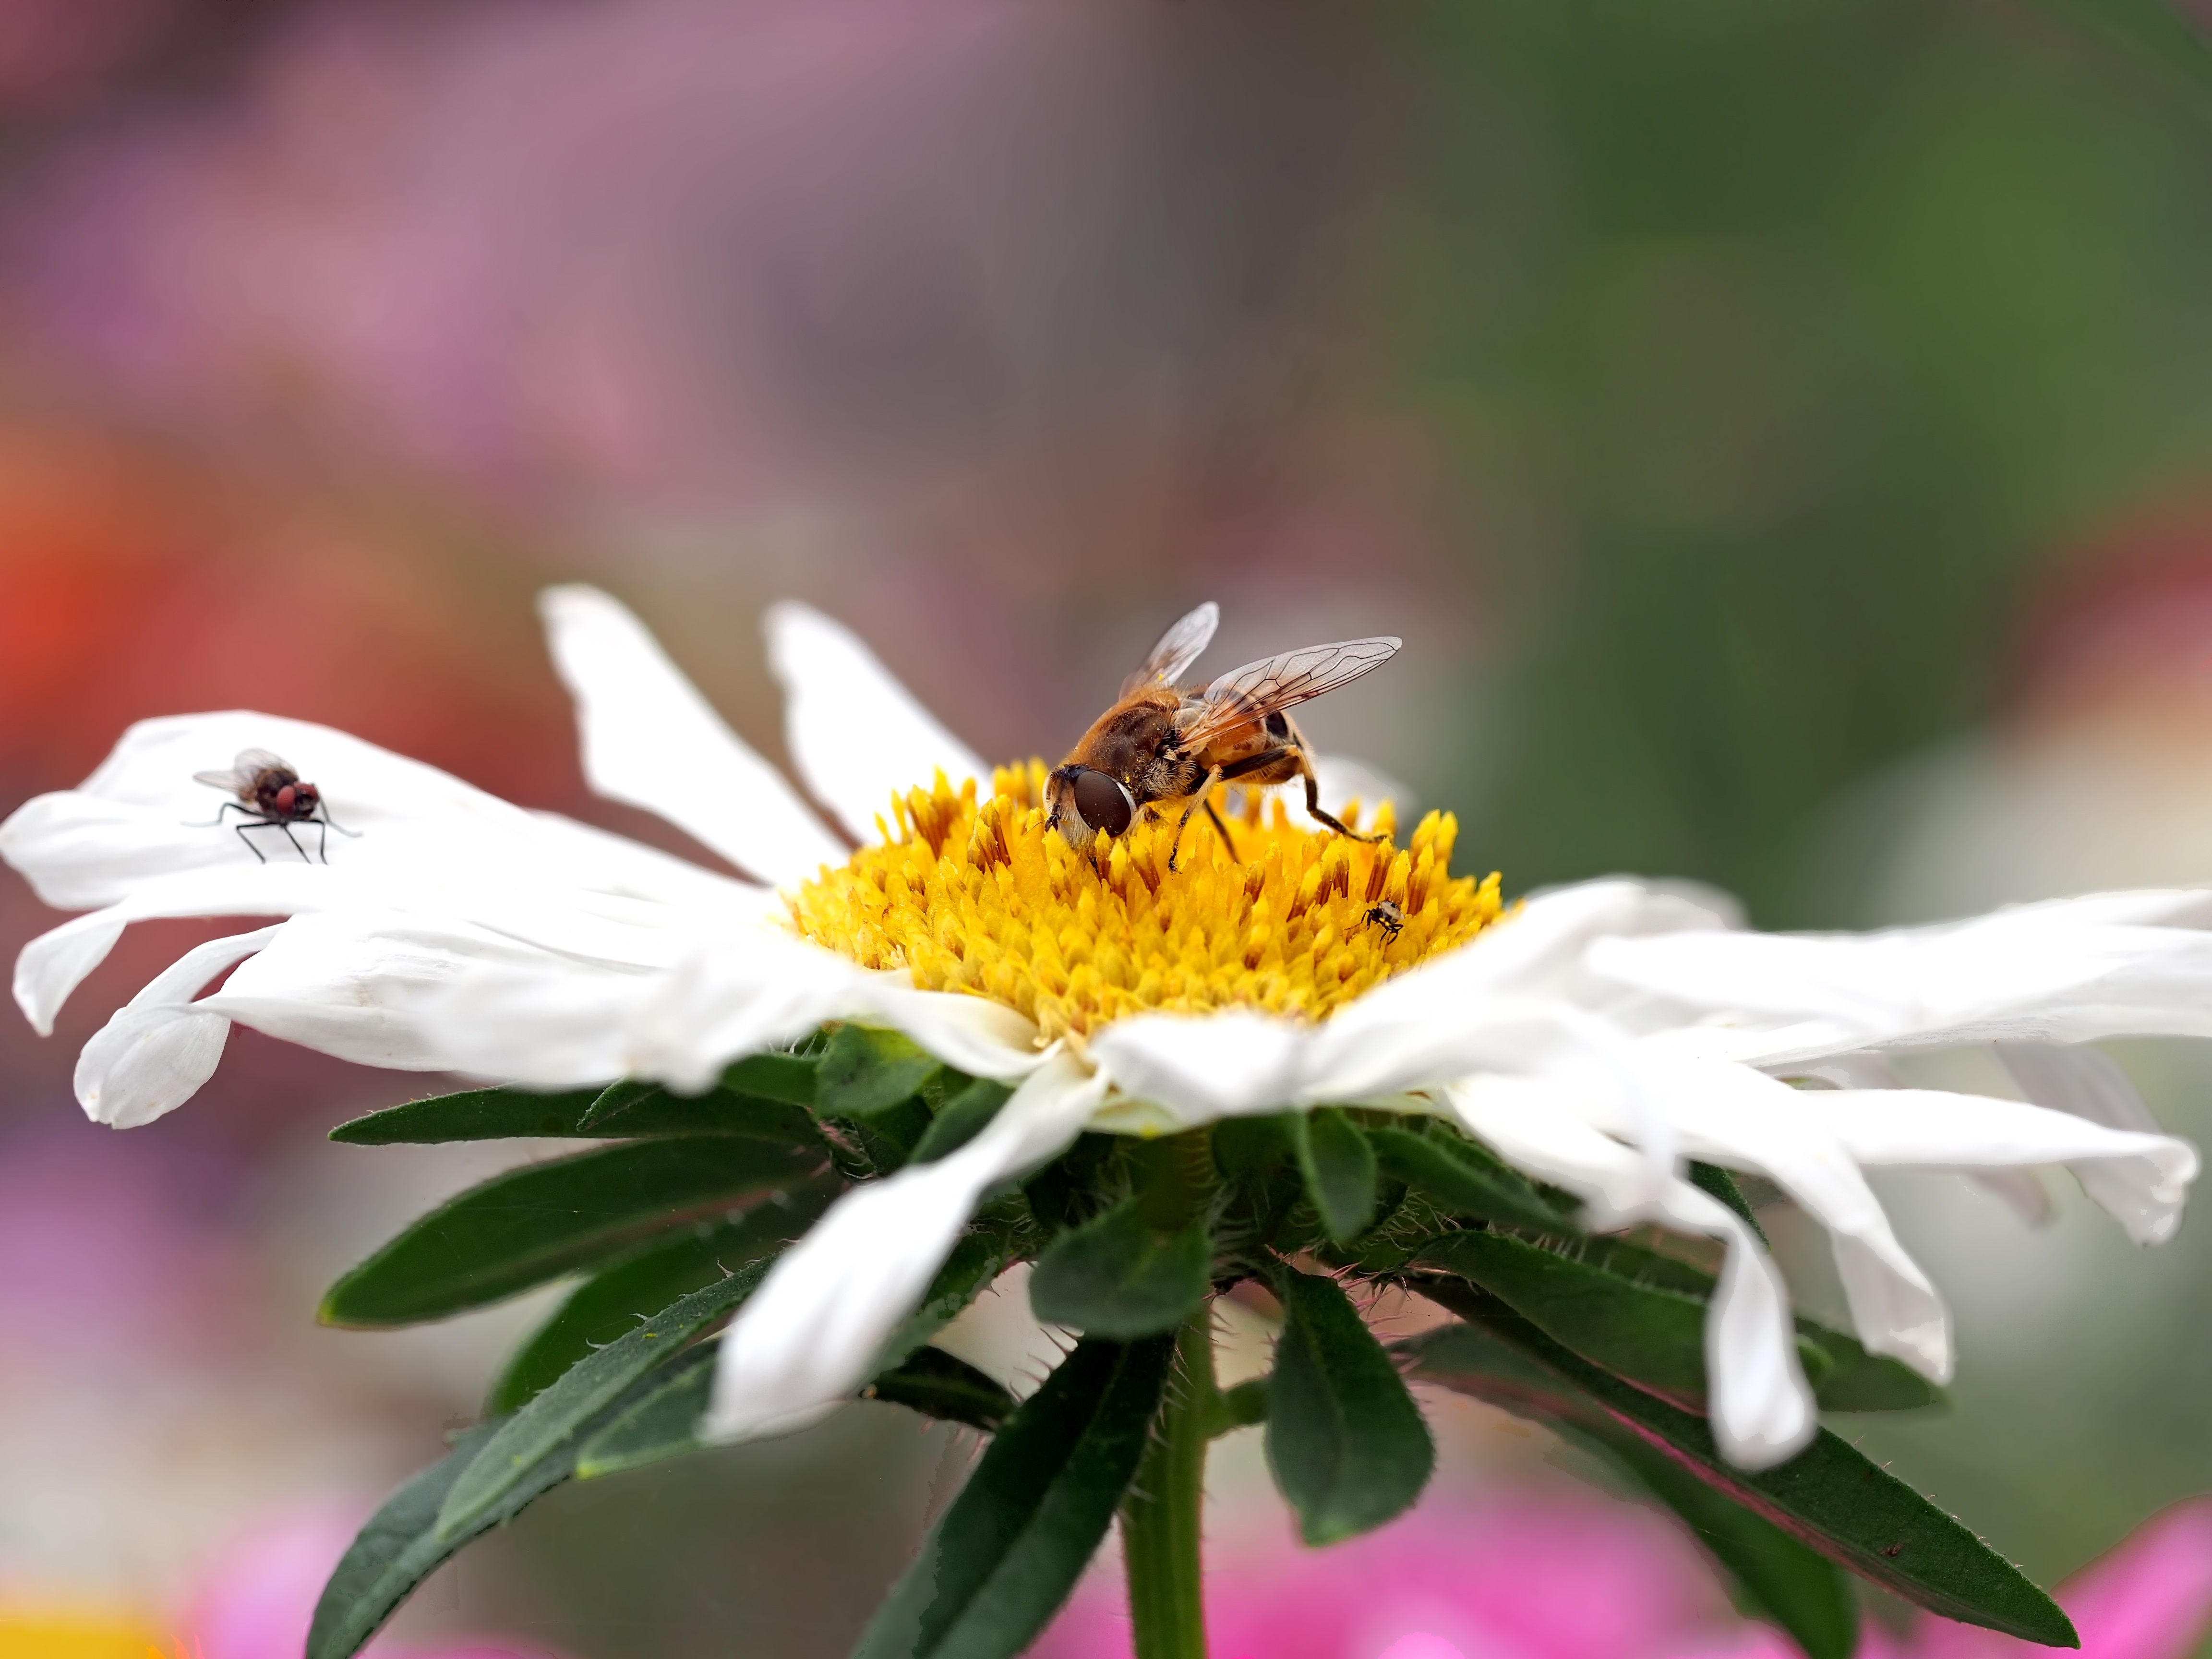
nature, blossom, plant, flower, petal, live, pollen, insect, flora, fauna, invertebrate, wildflower, close up, bee, nectar, macro photography, flowering plant, honey bee, daisy family, pollinator, insket, membrane winged insect